Giant Wild Goose Pagoda

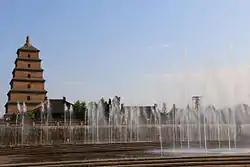
There are regular fountain shows at the North Square of the Big Wild Goose Pagoda.

In 1954, the internal spiral staircase of the Big Wild Goose Pagoda was replaced, and the inner walls of the tower were refurbished. In 1961, the Big Wild Goose Pagoda was designated as a Major cultural heritage sites under national-level protection. In 1962, lightning protection equipment was installed on the tower. In 1963, the top of the Big Wild Goose Pagoda was refurbished. In 1990, after receiving approval from the State Bureau of Cultural Relics, the custodians of the Big Wild Goose Pagoda organized personnel to carry out maintenance work, which continued until 1992. The main tasks included reinforcing the eaves of the second level, repairing the top of the pagoda, and replacing some damaged bricks on the ground floor. In June 1995, the lightning protection system of the Big Wild Goose Pagoda underwent a comprehensive upgrade, which lasted for one year. From 2000 to 2003, a project to prevent water seepage and reinforce the pagoda’s top and eaves was completed. In 2008, the Wenchuan earthquake caused leakage at the top of the Big Wild Goose Pagoda. The related repair work began in June 2012 and was successfully completed. On June 22, 2014, the “Silk Road: Chang’an-Tianshan Corridor Road Network” project, jointly submitted by China, Kazakhstan, and Kyrgyzstan, was successfully inscribed at the 38th World Heritage Committee session. The Big Wild Goose Pagoda, along with the Small Wild Goose Pagoda and Xingjiao Temple, was included in the World Heritage List.